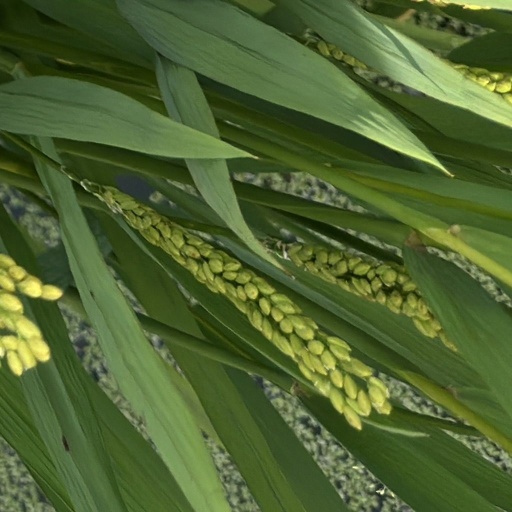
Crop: rice